M. R. Chandrasekharan

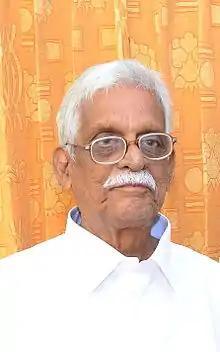
Chandrasekharan in 2012

Malappurath Raman Chandrasekharan (26 February 1929 – 4 December 2024), also known as M. R. C., was an Indian Malayalam literary critic and author from Kerala. Chandrasekharan published more than 50 books in different literary sections like literary criticism, translations, politics, social etc. He also worked in the field of journalism and education. He won the 2010 Kerala Sahitya Akademi Award for Literary Criticism.